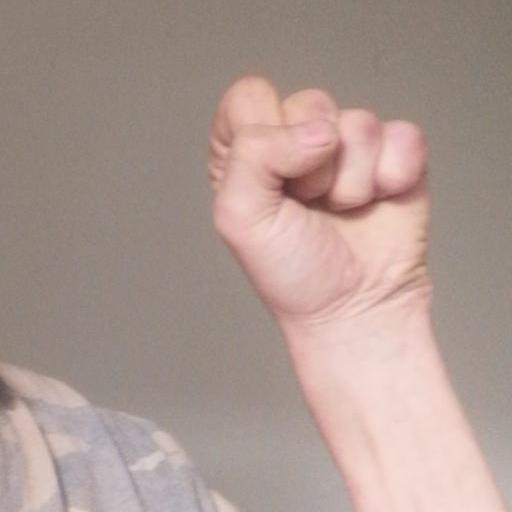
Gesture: fist